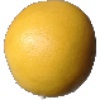
Label: white_grapefruit